Wildfire suppression

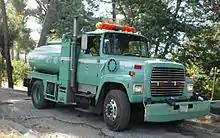
Water Tender ANF 10, from the USDA U.S. Forest Service, Angeles National Forest in the San Gabriel Mountains of Los Angeles County, California

Operating in the U.S. within the context of fire use, firefighters may only suppress fire that has become uncontrollable. Conversely, fires or portions of a fire that have previously been engaged by firefighters may be treated as fire use situation and be left to burn.